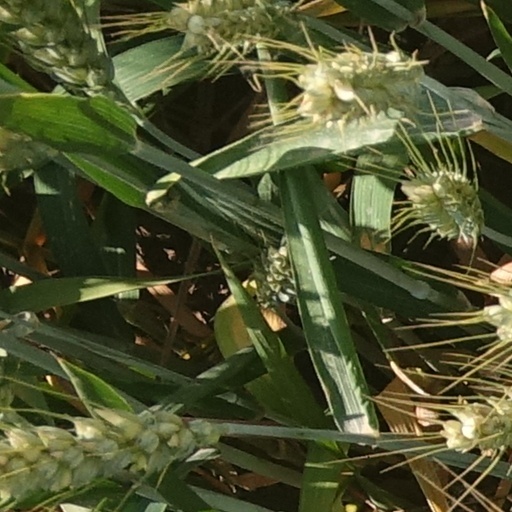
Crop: wheat